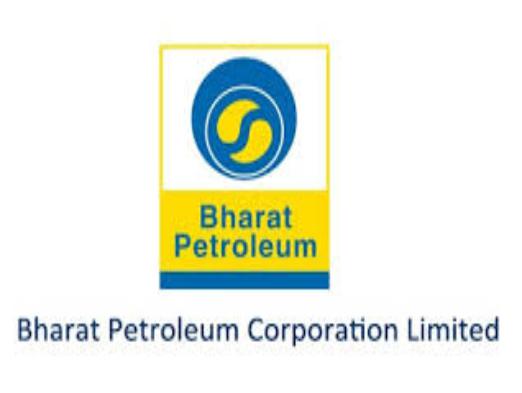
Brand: Bharat Petroleum
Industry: Transportation